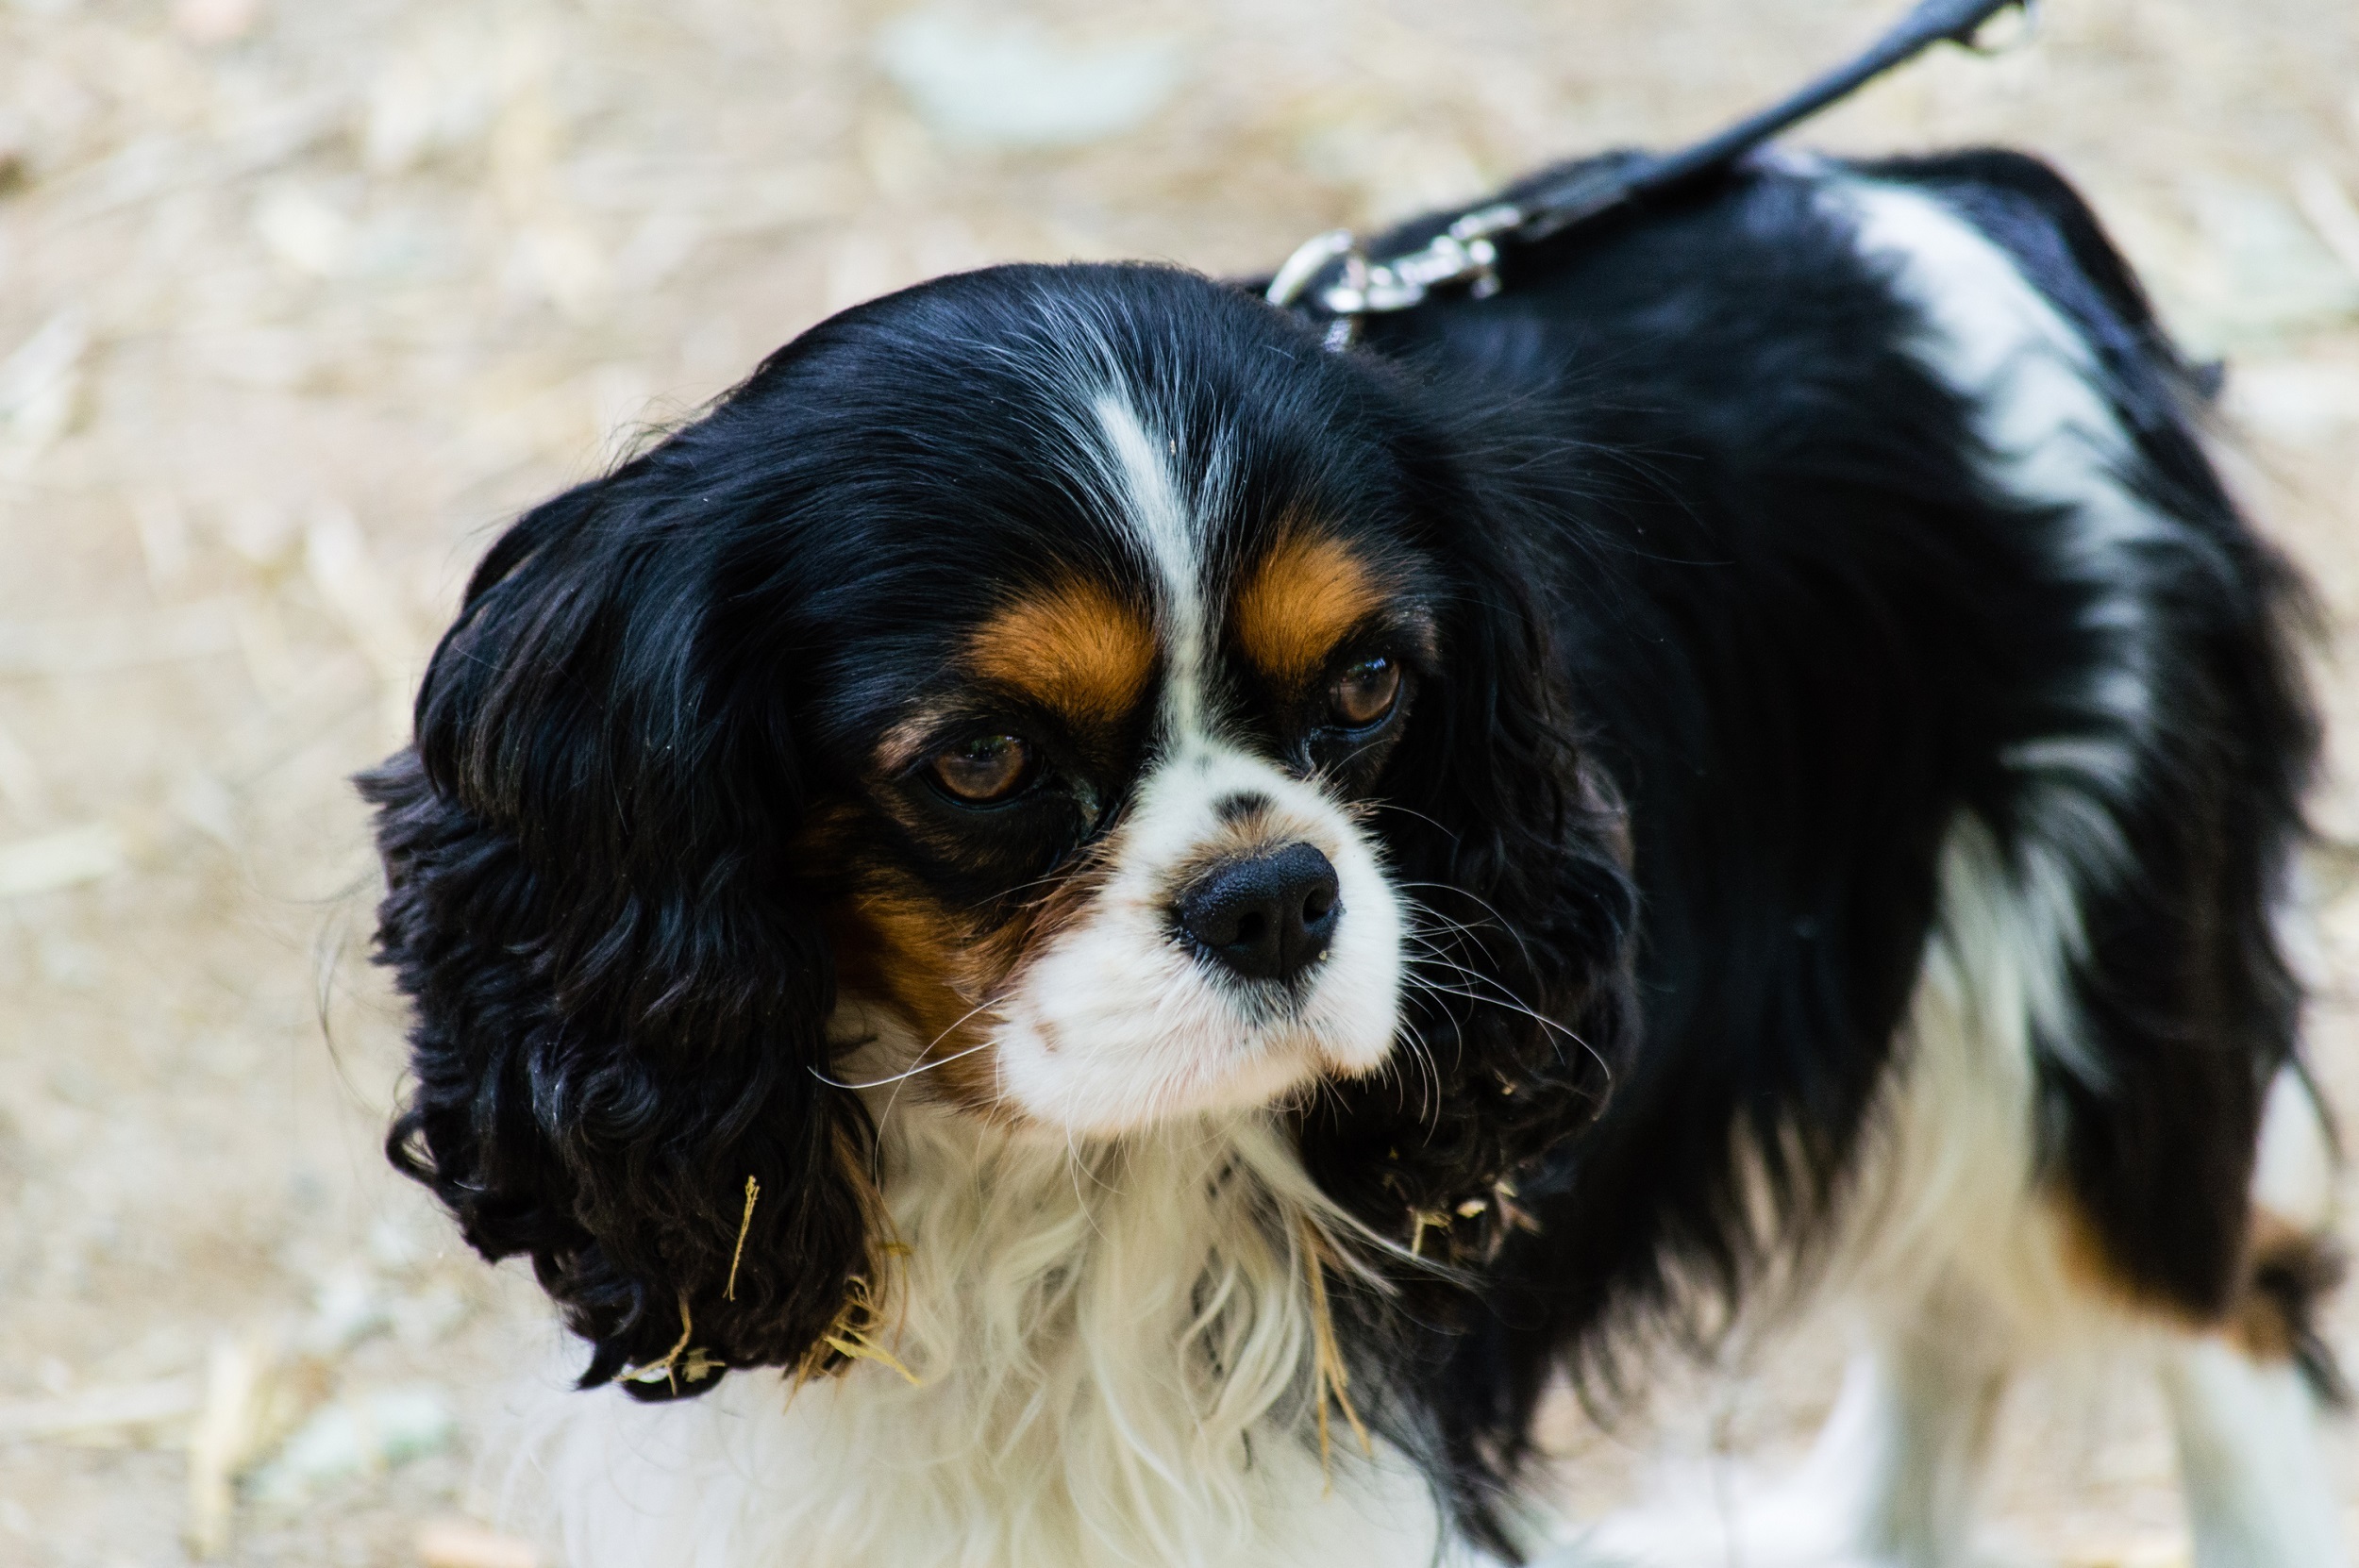
puppy, dog, cute, canine, looking, pet, fur, portrait, small, mammal, spaniel, vertebrate, domestic, dog breed, alert, cavalier king charles spaniel, king charles spaniel, dog like mammal, carnivoran, cavachon, phalene